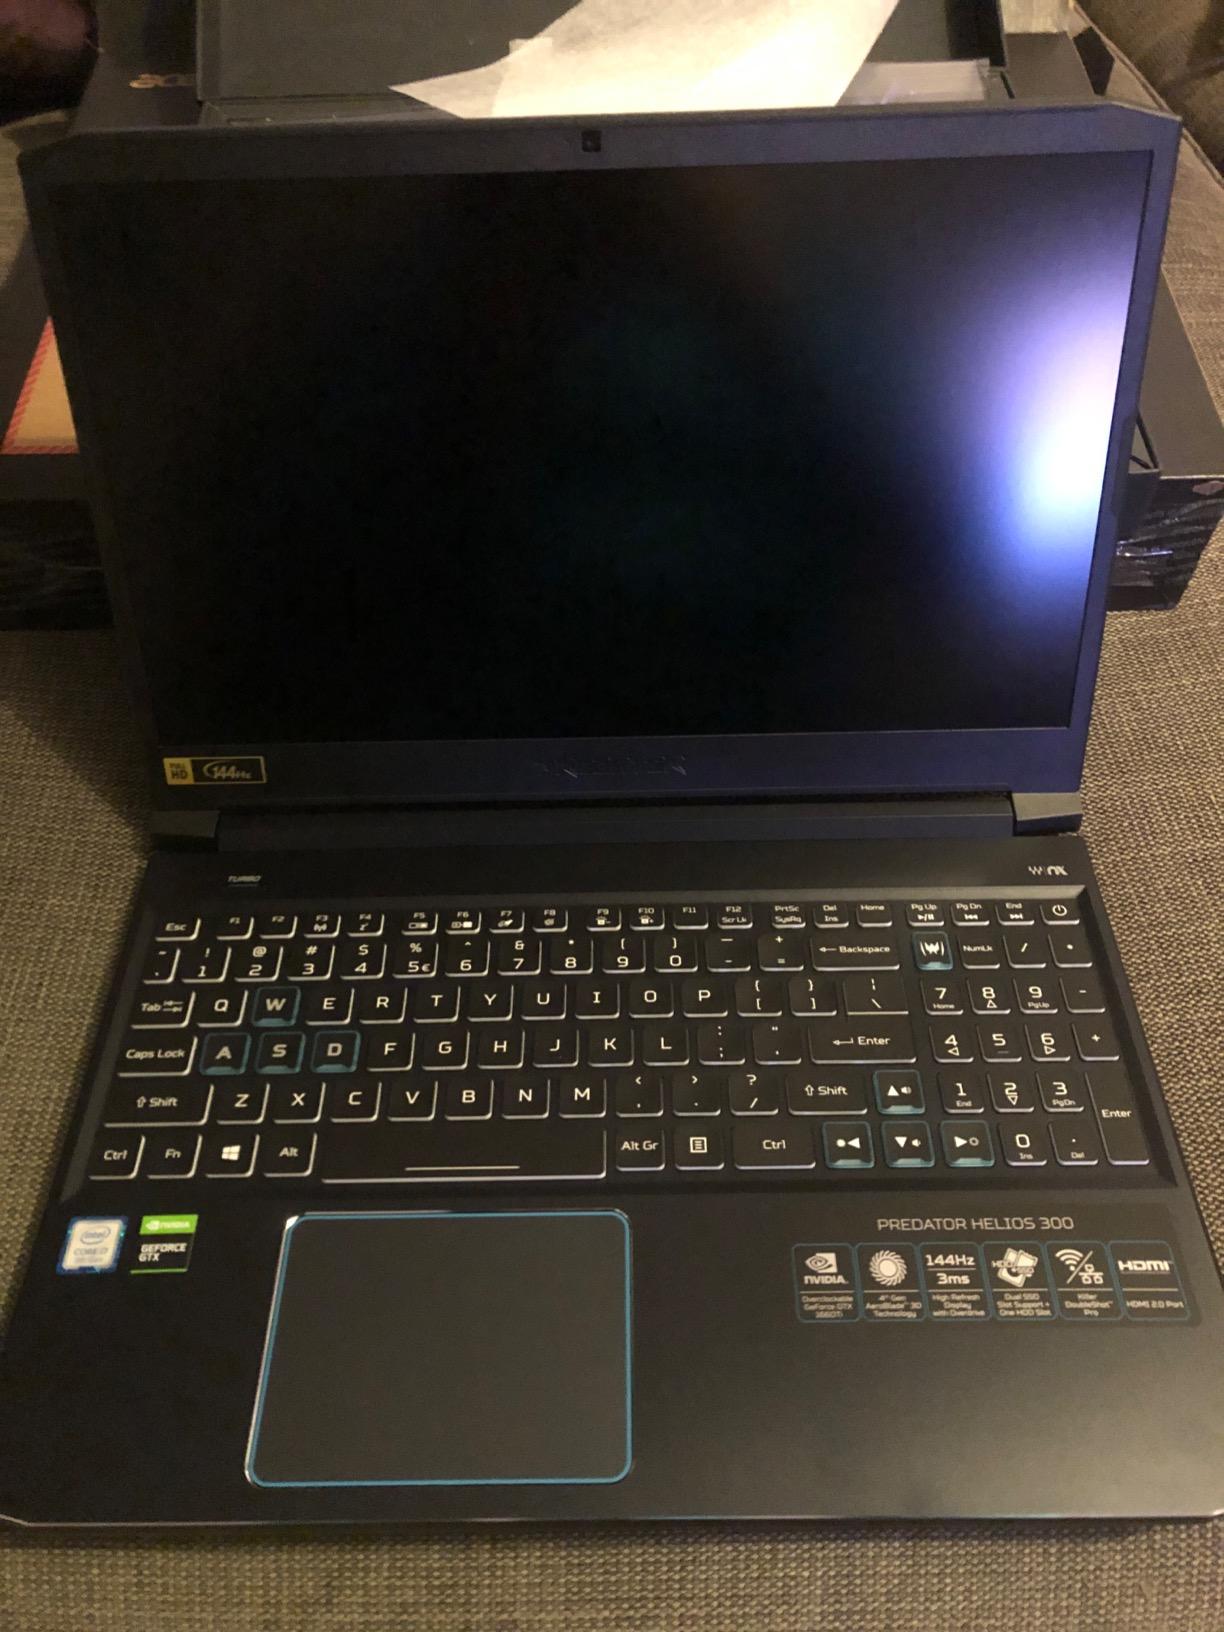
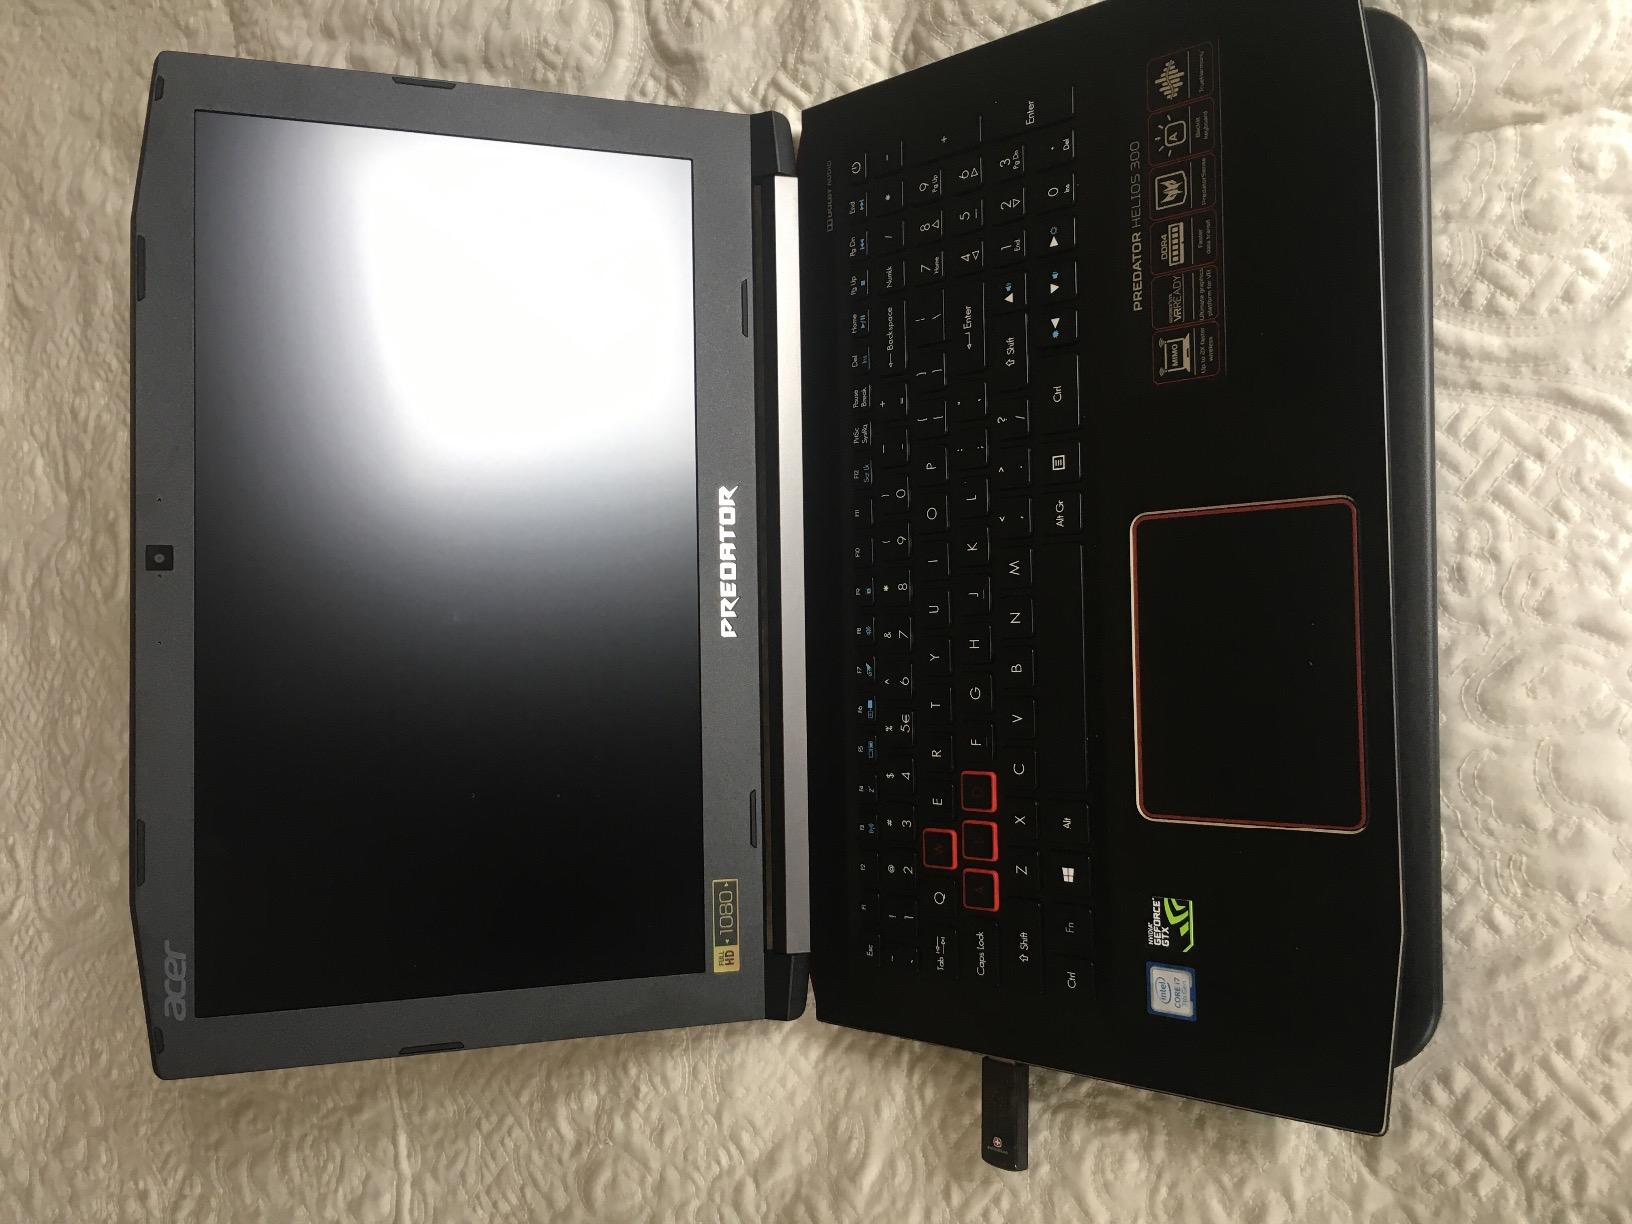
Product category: laptop
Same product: no